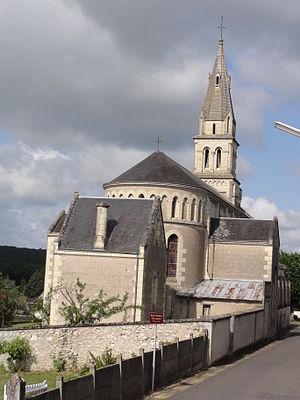
Candé-sur-Beuvron (Loir-et-Cher) Église (2)
Candé-sur-Beuvron est une commune française située dans le département de Loir-et-Cher en région Centre-Val de Loire.